George Kelly (baseball)

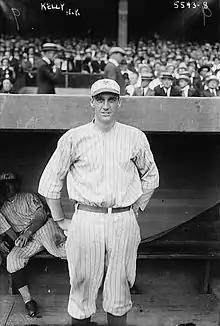
Kelly in 1920

George Lange Kelly (September 10, 1895 – October 13, 1984), nicknamed "Long George" and "High Pockets", was an American professional baseball first baseman. He played most of his Major League Baseball (MLB) career for the New York Giants (1915–1917, 1919–1926), but also played for the Pittsburgh Pirates (1917), Cincinnati Reds (1927–1930), Chicago Cubs (1930), and Brooklyn Dodgers (1932). Kelly threw and batted right-handed, and was listed as a lanky tall—the source of his nicknames—and .